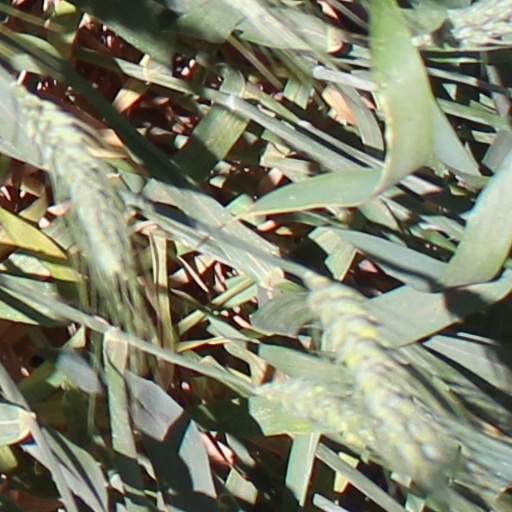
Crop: wheat